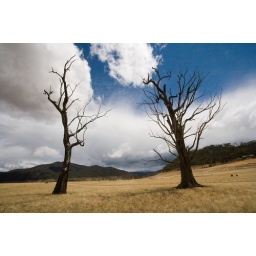
Trees at the dry lake Eildon, these trees were under the water befor drought, VIC, AU